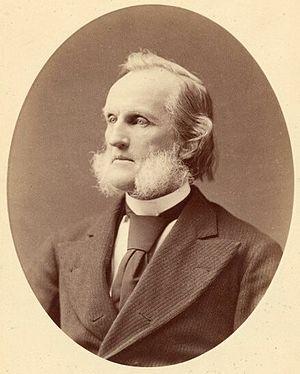
Chester Smith Lyman est un professeur, pasteur et astronome américain.